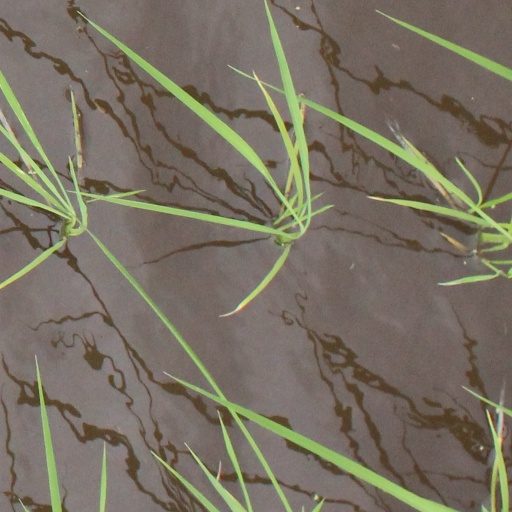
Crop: rice